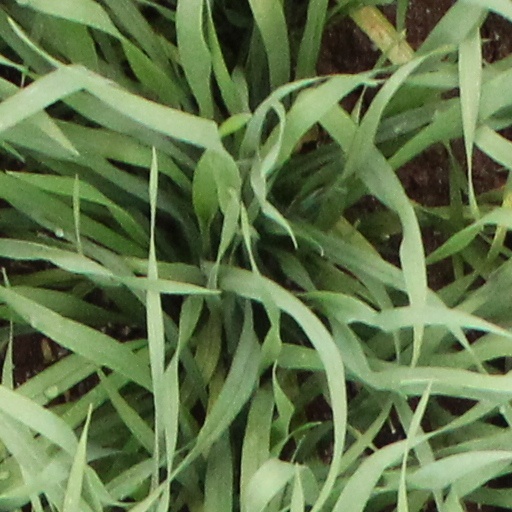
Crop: wheat